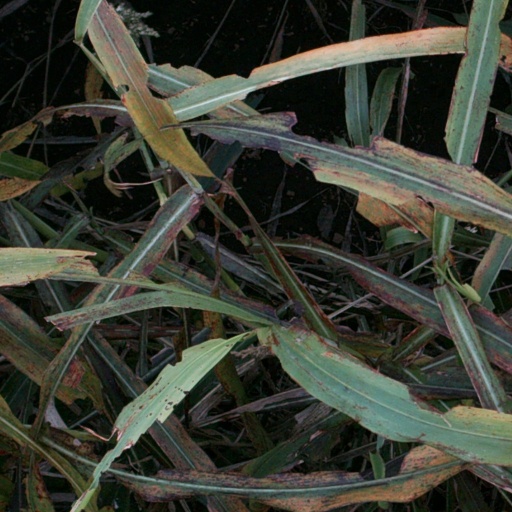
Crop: sorghum